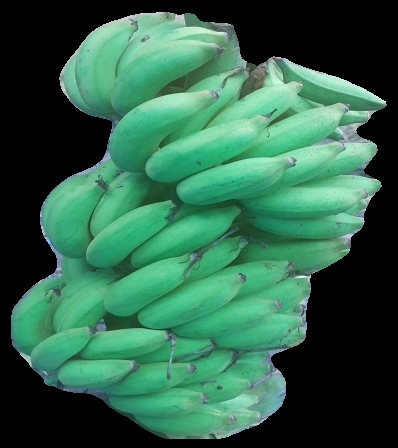
Variety: elakki-bale
Grade: grade2